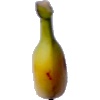
Label: Banana Lady Finger 1